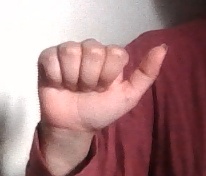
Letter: dhad